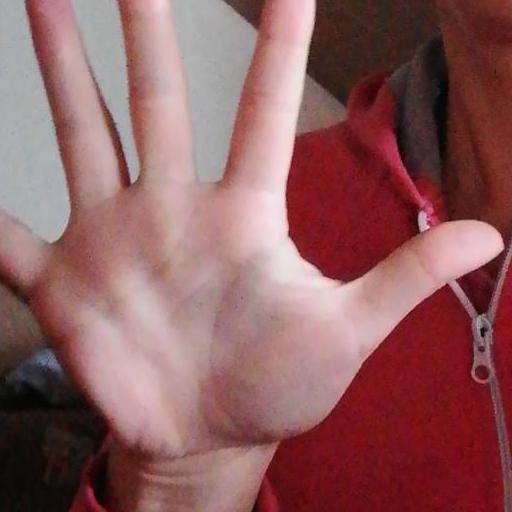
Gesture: palm